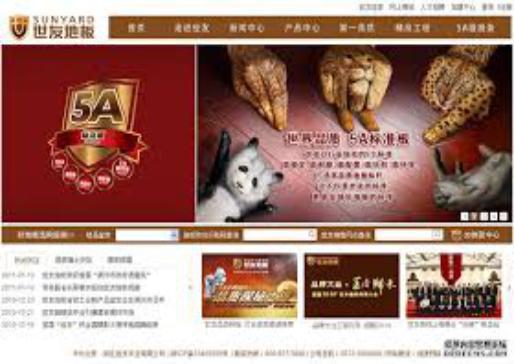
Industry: Necessities